Estonia

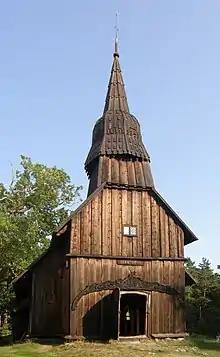
The church (built in 1644) in the Swedish village of Ruhnu, now the oldest preserved wooden shrine in Estonia

Estonia is recognised as one of the most biodiverse regions in Europe, particularly for its size and latitude. The country boasts a diverse array of climatic and soil conditions, as well as an abundance of both marine and freshwater ecosystems. This rich biodiversity allows for the survival of many species that have become extinct in most other European nations. Protected areas of Estonia cover 19.4% of the land (or 23% of the total area incl. territorial sea). The country is home to nearly 4,000 protected natural objects including 6 national parks, 231 nature conservation areas, and 154 landscape reserves.